AMC Eagle

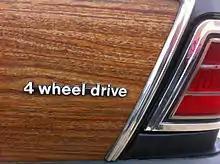
All AMC Eagles featured 4WD

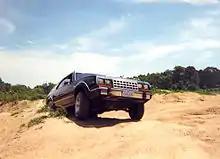
AMC Eagle Wagon in off-road duty

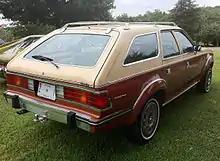
AMC Eagle Wagon in two-tone finish

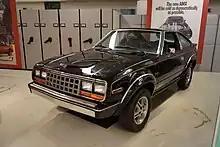
AMC Eagle SX/4 liftback

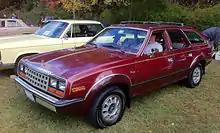
AMC Eagle Wagon at classic car show

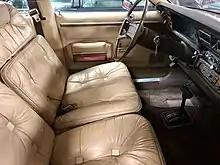
AMC Eagle Interiors focused on comfort and luxury

Fuel-thirsty vehicles built for rugged off-road were on the market, but AMC "predicted that consumers would embrace a vehicle with the comfort of an automobile, but the ride height and foul-weather capabilities of a four-wheel drive utility vehicle." The objective was an affordable car with comfortable ride and handling on the road and superior traction in "light" off-road use.